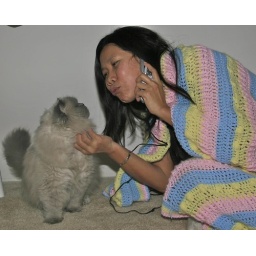
Tita, a native of Cebu, in her new home in Charlotte NC, with our new cat &amp;quot;Bear&amp;quot;